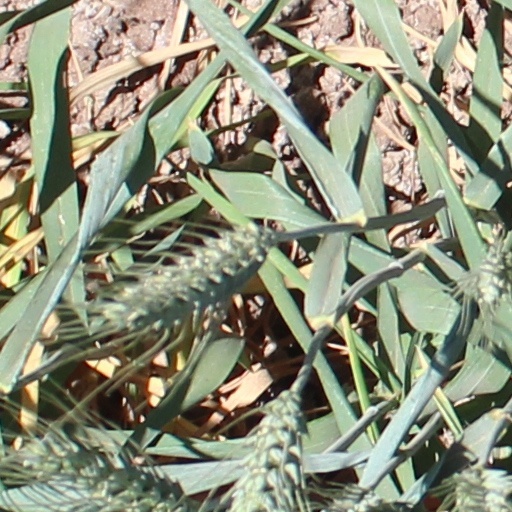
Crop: wheat